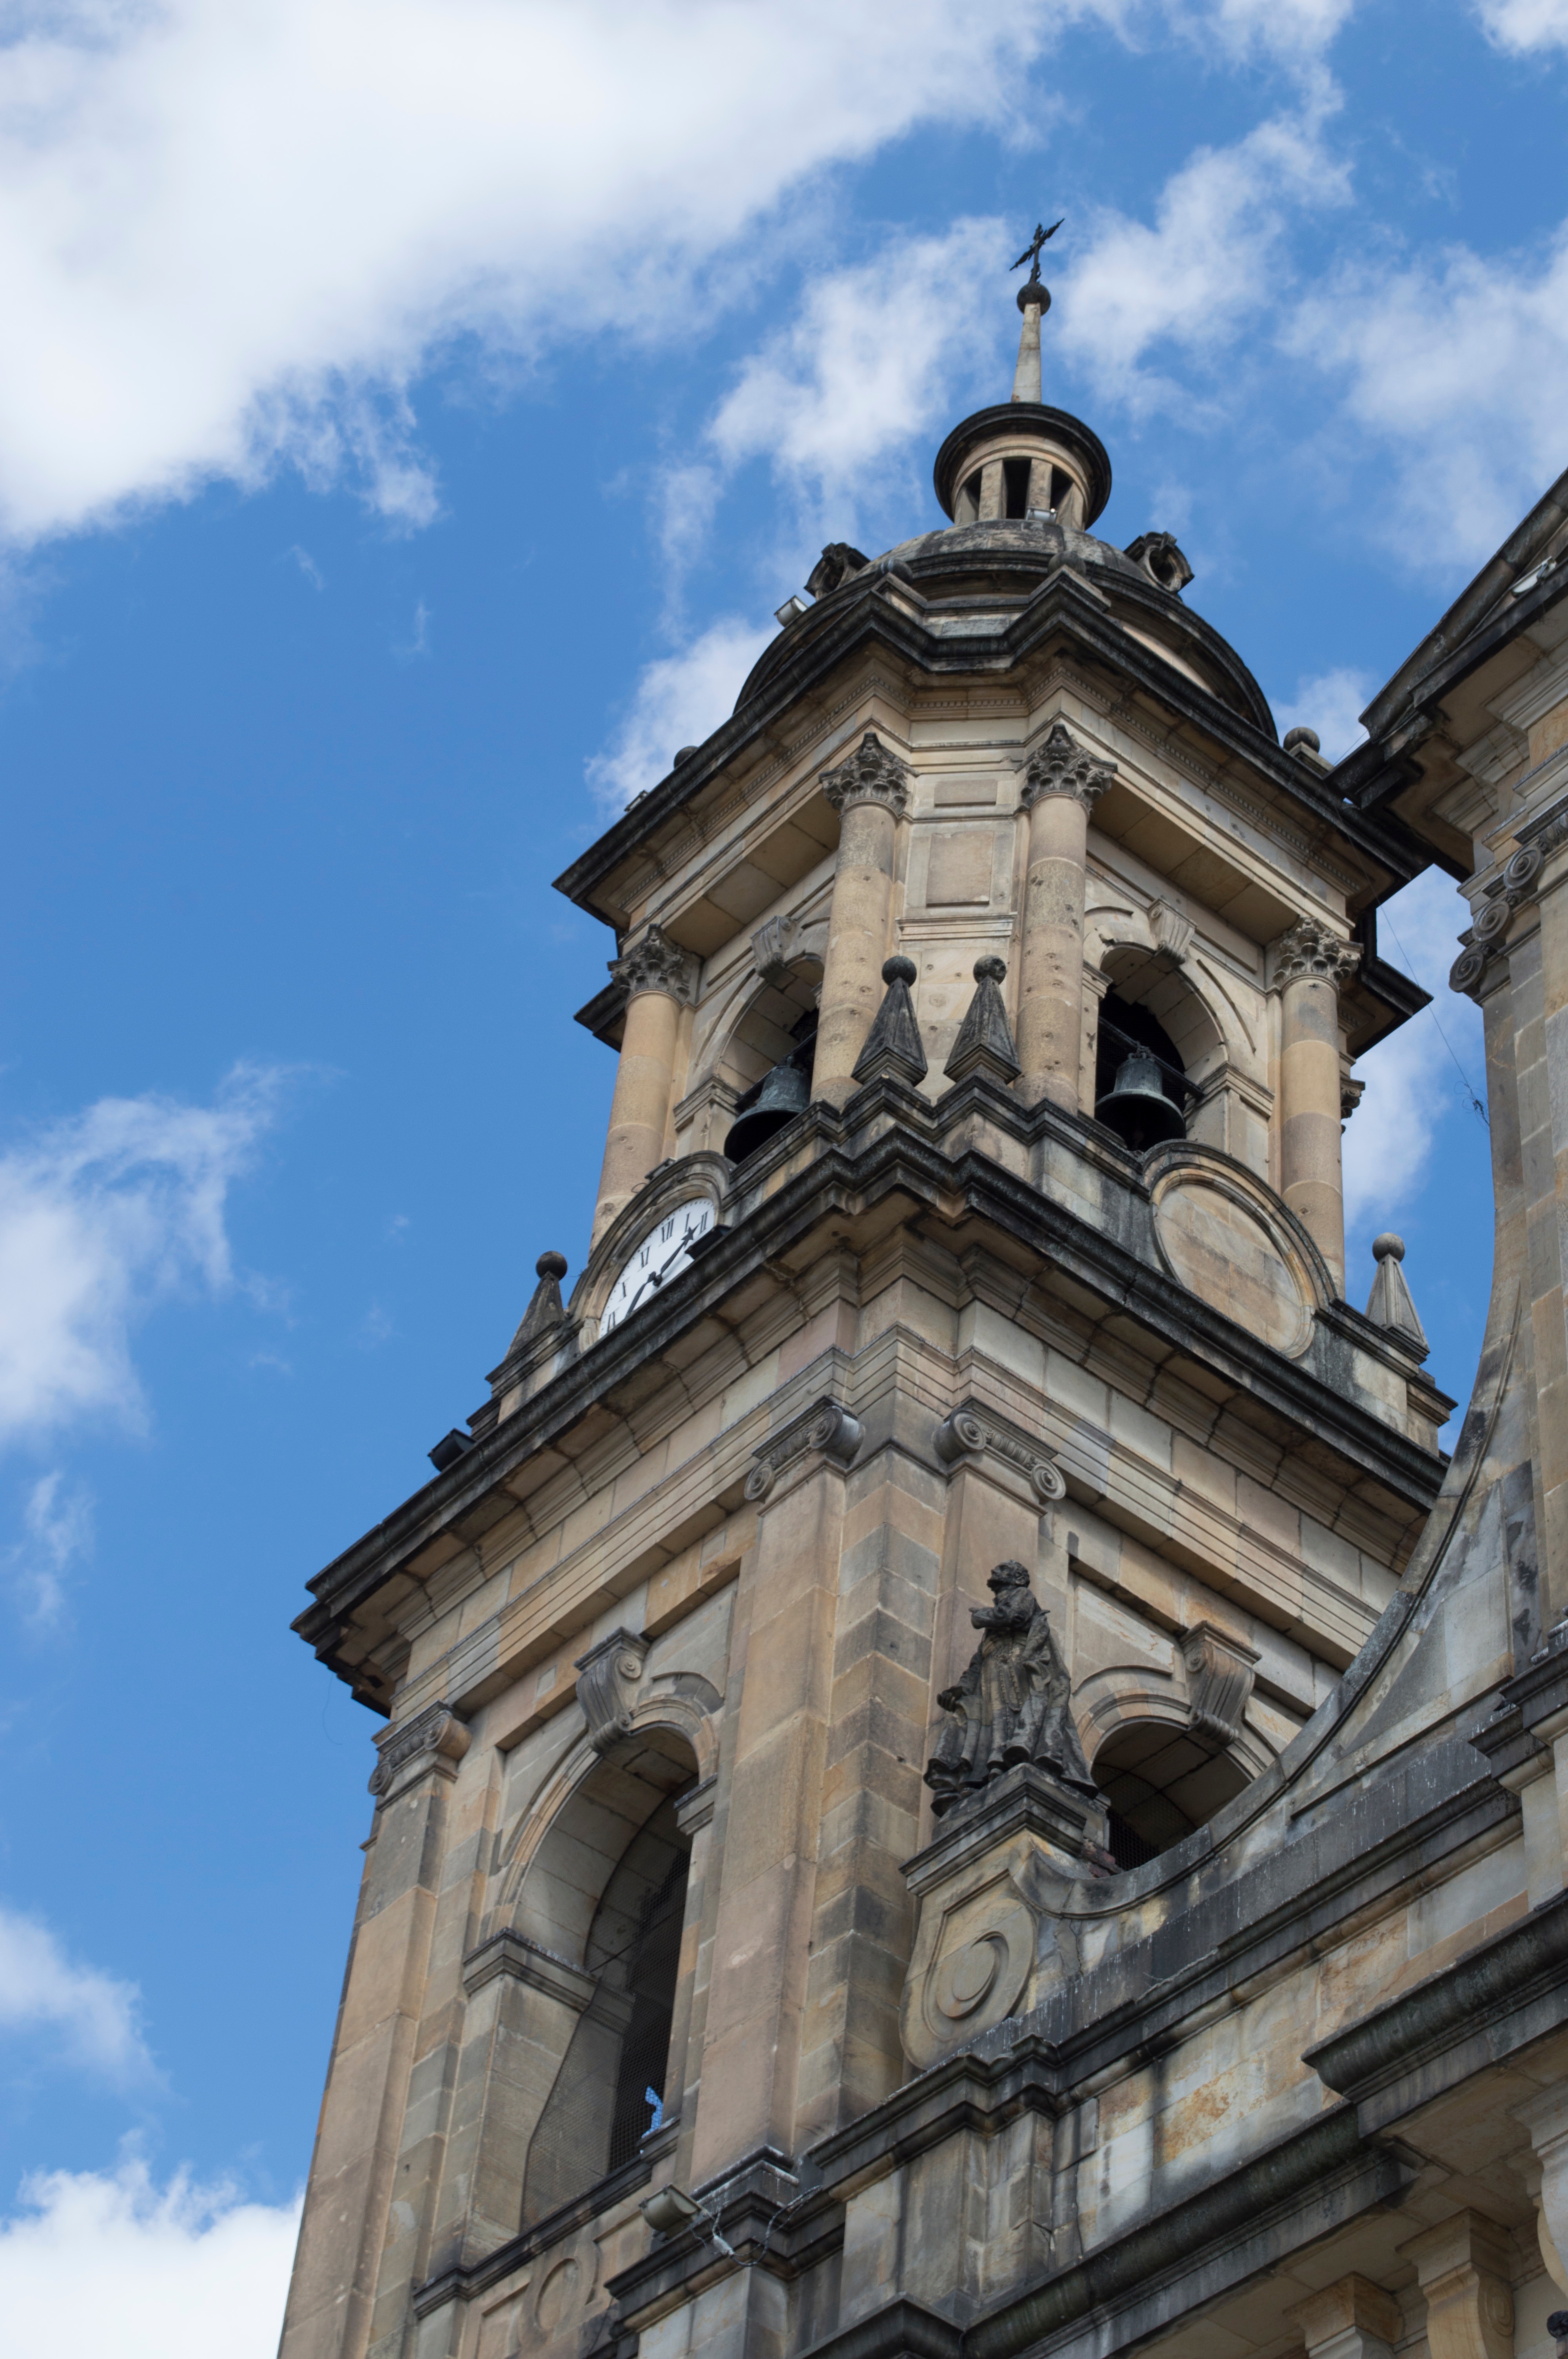
building, tower, landmark, facade, church, cathedral, chapel, place of worship, clock tower, bell tower, spire, steeple, basilica